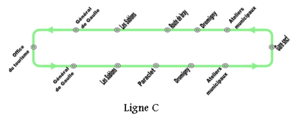
PROBUS
Le réseau de bus Probus est le réseau urbain d'autobus de la ville de Provins. Ce réseau se démarque des lignes classiques par un guidage par satellite de toutes les lignes grâce à un système de repérage par GPS qui suit les déplacements des bus, envoie les informations à des balises situées dans le sol et les renvoie sur un ordinateur central.